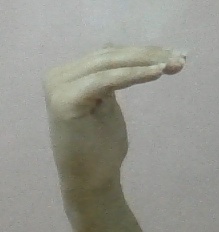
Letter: haa